Center on Global Energy Policy

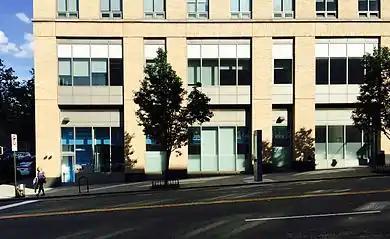

On April 24, 2013 the Center for Global Energy Policy was founded within Columbia's School of International and Public Affairs. The launch event filled Columbia's historic Low Memorial Library, where mayor Michael Bloomberg spoke about how “New York is where the energy future is taking place”. The center's director, Jason Bordoff, a professor of professional practice and a former special assistant to President Barack Obama, said that he hoped that the center would "break new ground in energy research".